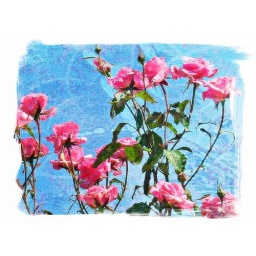
Blooming in the blue sky